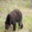
Label: bear